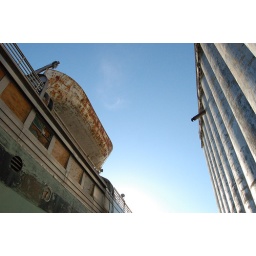
ex-WWII ship turned great lakes cruiseliner turned abandoned scrap metal sitting around in Buffalo, New York.